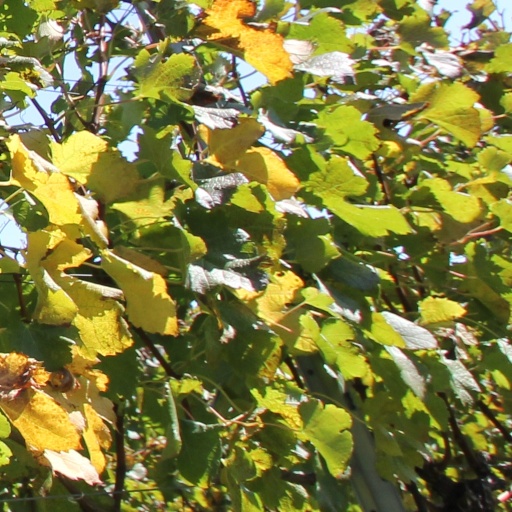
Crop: grape